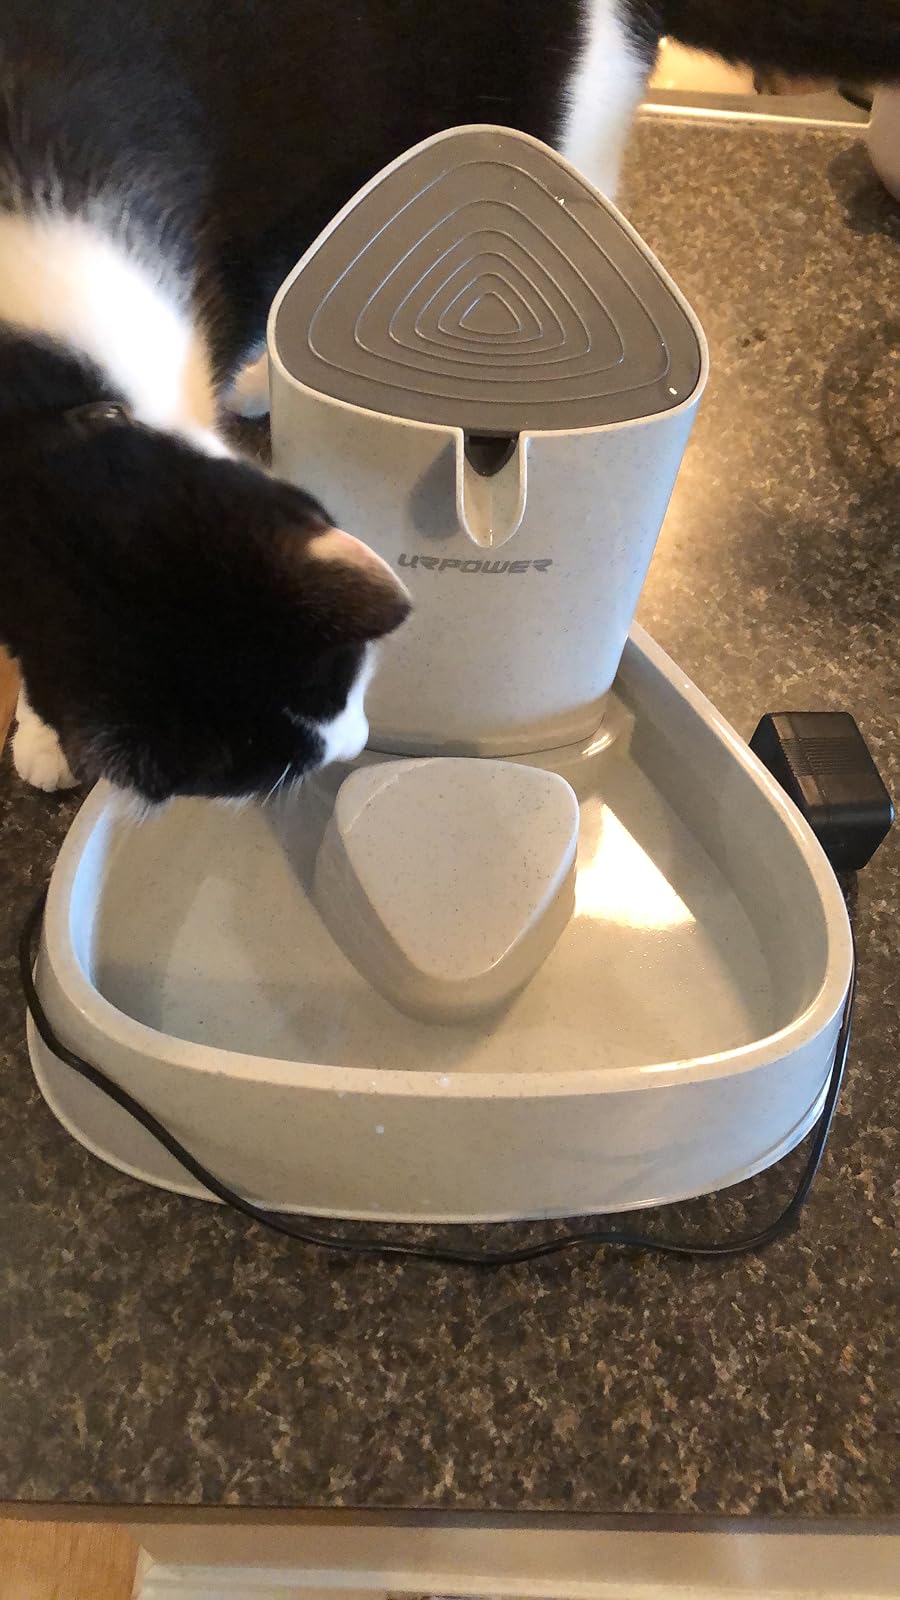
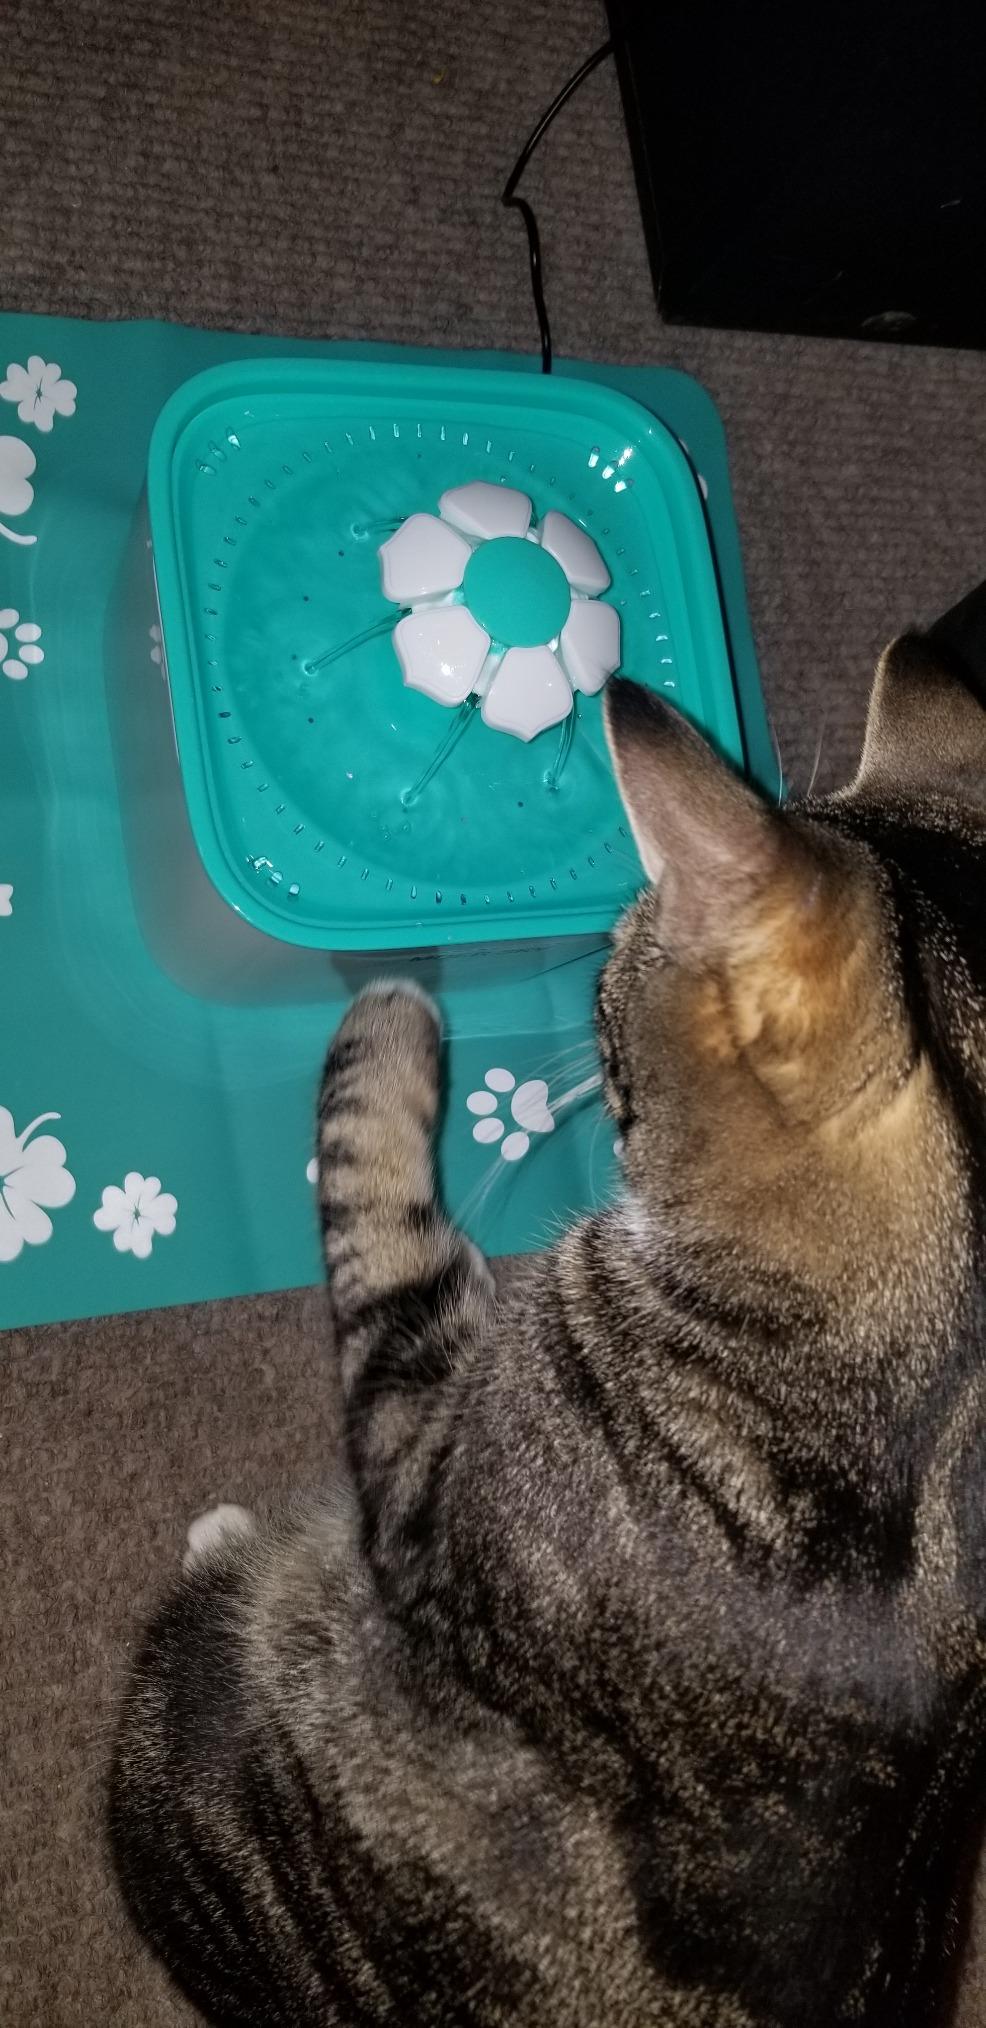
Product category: items_bowl
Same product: no